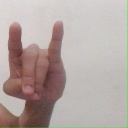
अक्षर: च